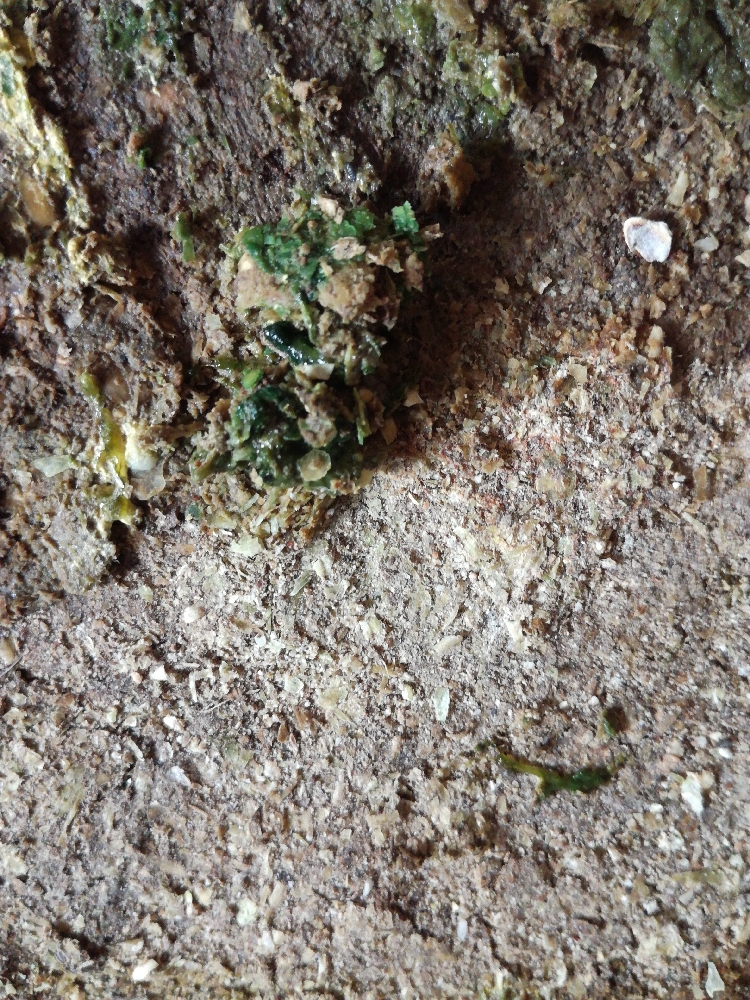
PCR-confirmed diagnosis: Newcastle disease